National Christmas Tree (United States)

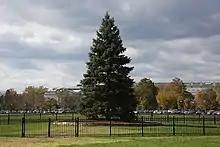
The replacement National Christmas Tree on November 2, 2012, six days after it was planted.

The tradition of using a briefly-transplanted tree occurred again in 1940. The 1940 tree was a high red cedar. More than 700 hand-colored lights, 700 ornaments, and six blue-green mercury-vapor lights were used to light and decorate it. Once more, the tree was taken from along the Mount Vernon Memorial Parkway and replanted after January 1.